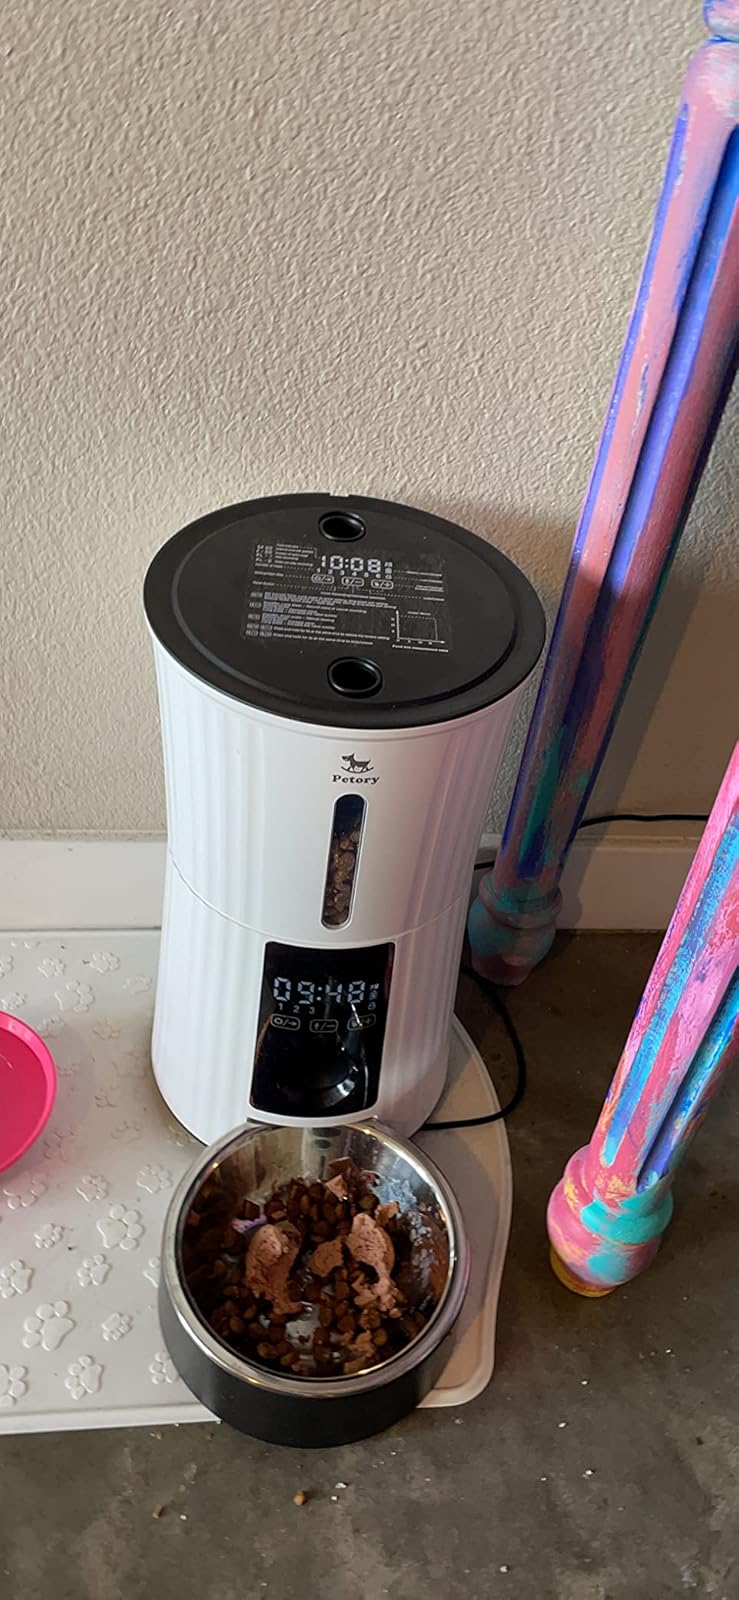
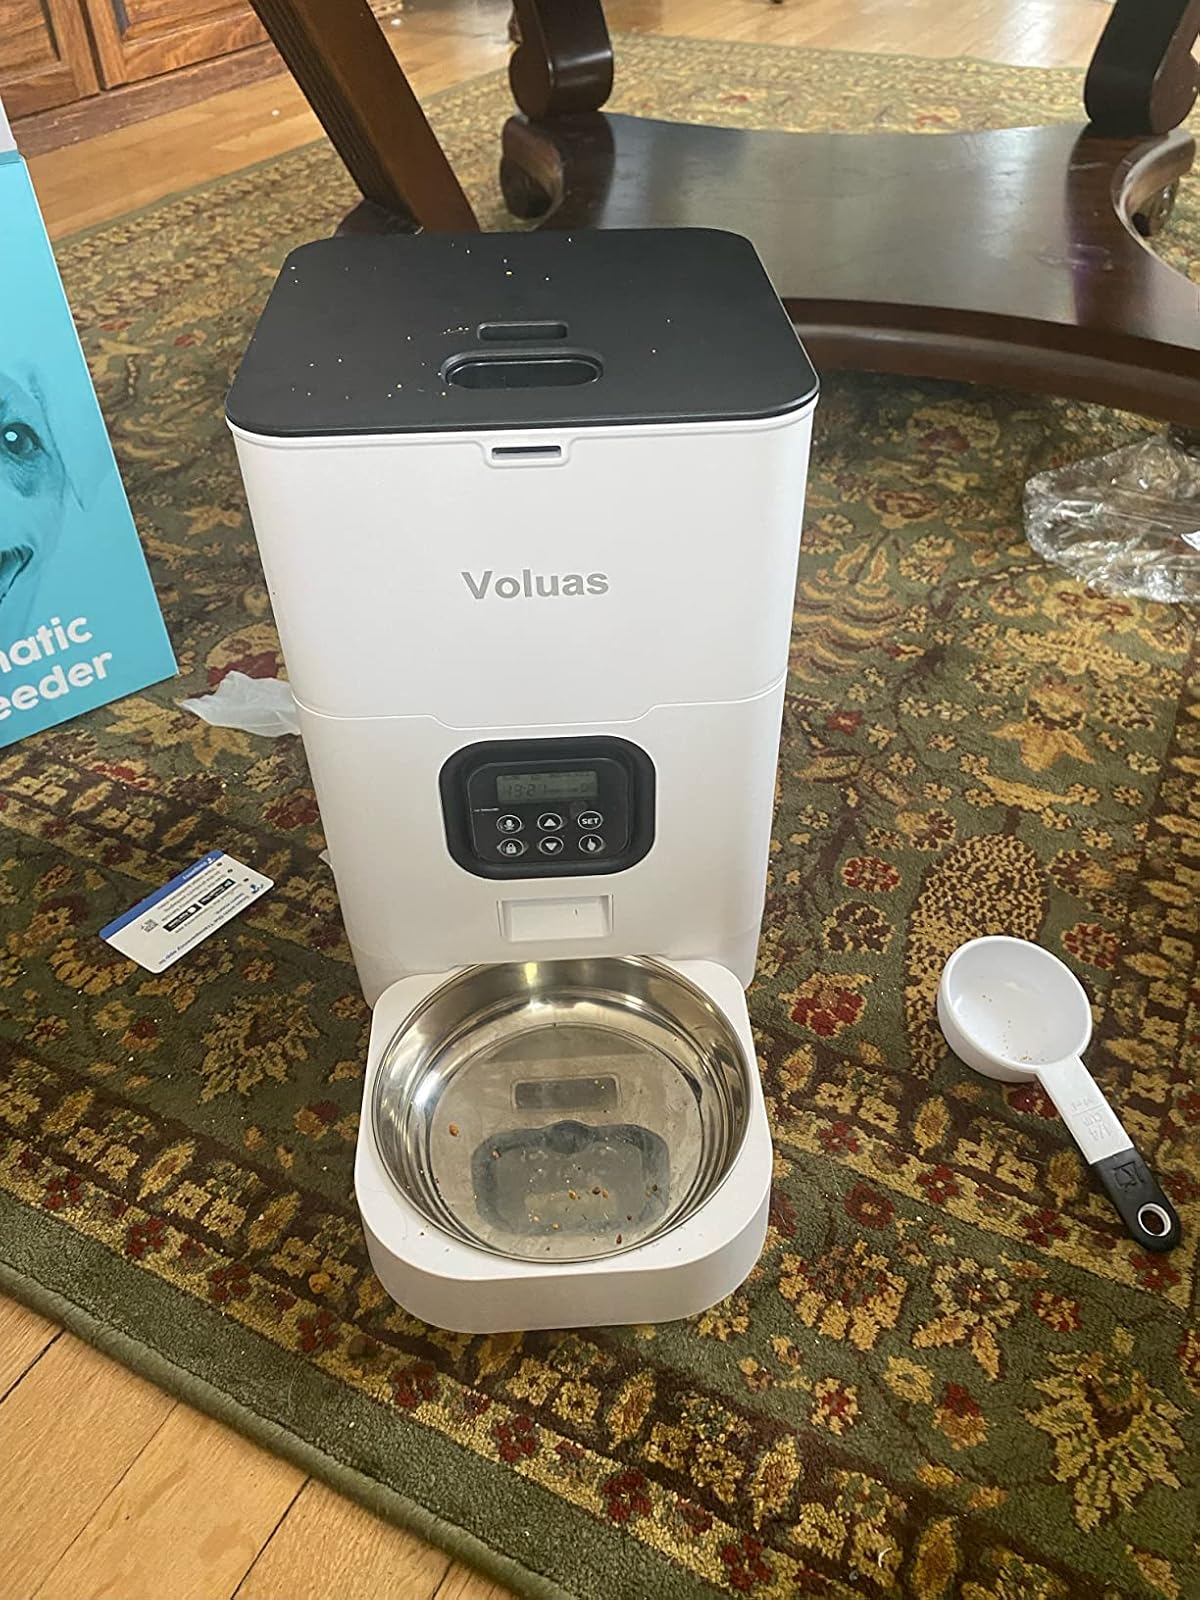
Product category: items_feeder
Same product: no